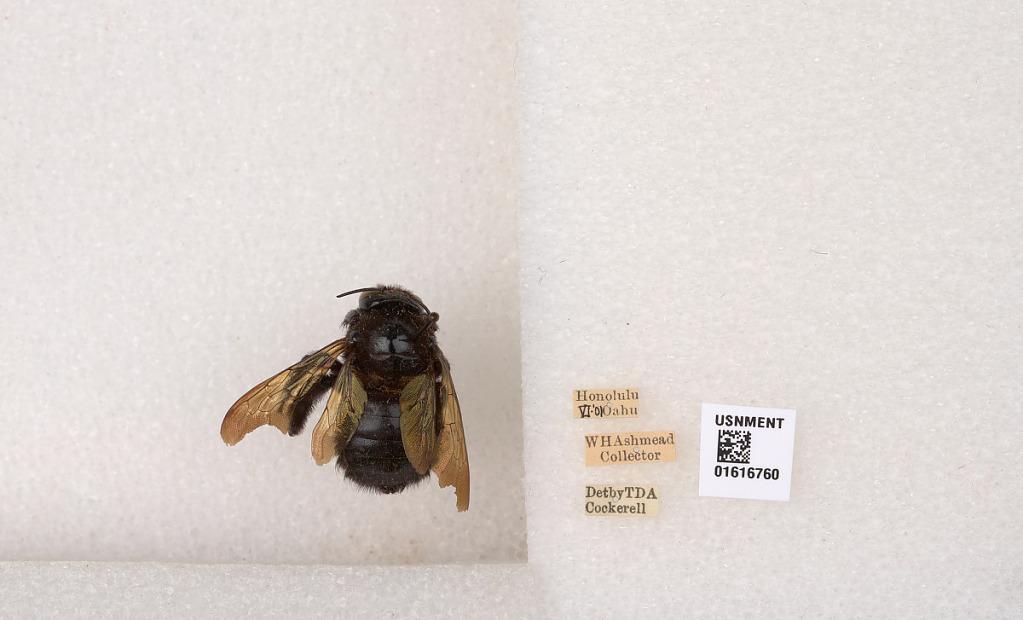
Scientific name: Xylocopa (Neoxylocopa) sonorina Smith
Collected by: W. Ashmead
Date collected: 1901-6-1
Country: United States
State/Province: Hawaii
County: Honolulu
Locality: Oahu
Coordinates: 21.4333, -157.967
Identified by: Cockerell, T. D. A.